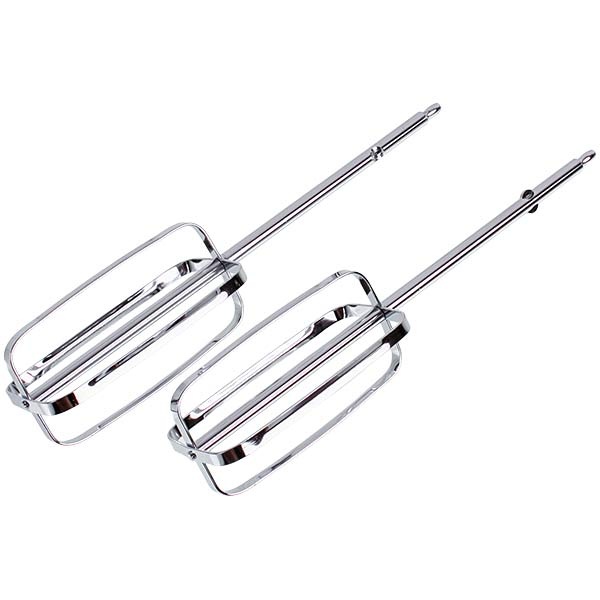
Gorenje Mixer Whisks 684901 (2pcs)
EBAY #customTable { box-shadow: none; position: relative; top: 15px; } #customTable tbody > tr > td { padding: 0; border: 0; } #customTable tbody > tr td.borderColorato { border-width: 50px 4px 4px 4px; border-style: solid; border-color: #F3F3F3; } #Principale { border: 0; width:100%; margin:0 auto; box-shadow: none; } #LogoAzienda { max-width:518px; margin:5px auto; } #Banners td { width:68%; text-align:center; } #Banners img { max-width:100%; height:230px; margin-bottom:10px; } #Banners .SupportoClienti { position:relative; } #Banners .SupportoClienti div { text-align: left; font-size: 20px; position: absolute; top: 8px; left: 24px; font-family:'Open Sans', sans-serif; } #Banners .SupportoClienti div p { margin:0 0 7px 0; } .borderColorato { border: solid #FF6E00; position:relative; } .borderColorato h4 { margin: 0; font-size: 27px; font-weight: bold; color: rgba(18, 18, 18, 0.75); font-family: 'Open sans', sans-serif; position: absolute; left: 6px; } #SchedaProdotto h4 { top: -39px; } #SchedaProdotto { border-width: 40px 4px 4px 4px; } #EtichettaCodice { line-height: 33px; font-family: "Open Sans", sans-serif; font-style: italic; font-weight: normal; color: #000000; background-color: transparent; text-decoration: none; font-variant: normal; font-size: 24px; vertical-align: 0; } #CodiceProdotto { line-height: 33px; font-family: "Open Sans", sans-serif; font-style: italic; font-weight: normal; color: #ff3a1c; background-color: transparent; text-decoration: none; font-variant: normal; font-size: 24px; vertical-align: 0; } #TitoloProdotto { line-height: 32px; font-family: "Open Sans", sans-serif; font-style: normal; font-weight: 700; color: #000; background-color: transparent; text-decoration: none; font-variant: normal; font-size: 23px; vertical-align: 0; letter-spacing: -1px; display: inline-block; margin-bottom: 3px; } #Pagamenti { border-width: 50px 4px 4px 4px; padding: 0 10px !important; } #Pagamenti h4 { top: -40px; } .Descrizione p, .Descrizione li { line-height: 26px; font-family: "Open Sans", sans-serif; font-style: normal; font-weight: normal; color: #000; background-color: transparent; text-decoration: none; font-variant: normal; font-size: 19px; vertical-align: 0; margin-top: 6px; margin-bottom: 10px; } .Descrizione li { font-size: 16px; line-height: 19px; margin: 6px 0; } .Descrizione p + .TitleParagrafo { margin-top:20px; font-weight:bold; } .Descrizione .TitleParagrafo { text-trasform:uppercase; font-size:20px; } .Descrizione .SubTitleParagrafo { text-trasform:uppercase; font-size:18px; font-weight:bold; } .BannerFooter { width: 100%; margin: 0 auto; text-align:center; } .BannerFooter img { margin:0 auto; max-width:60%; } #Footer .Testo p { font-family: "Arial", sans-serif; text-align:center; color:#000; } #InfoAzienda { width:535px; margin:0 auto; } #InfoAzienda .Riga { display:block; overflow:hidden; margin: 3px 0; } #InfoAzienda .Etichetta { text-align:left; float:left; width:155px; } #InfoAzienda .Valore { float:left; color:#ff270e; font-weight:bold; } Description Gorenje Mixer Whisks 684901. There are genuine Gorenje whisks. Pack of 2. Compatible Brand : Gorenje Manufacturer : Gorenje Brands for customs : Gorenje Equipment : Kit Appointment : For the mixer Use : For whipping Manufacturer for customs : Gorenje Models, Types, Codes Suits to types: LW-2012G1, LW-2012G4 Suits to models: M350LBW, M350MB, M450B, M450W Suits to codes: 663550, 663551, 731717, 736857 If you can't find your model in our Store list - write us an email letter with full Model Number, Type or Ref of item You are interesting in we offer You best service and price! Our online store sells spare parts and accessories for small and large household appliances for such brands like Electrolux, Braun, Zanussi, Samsung, LG, Philips, Gorenje, Thomas, Miele, Whirlpool, Ariston, Indesit and many other famous brands of household appliances! We have over 15,000 items on stock that can be sold both retail and wholesale. We can offer best service to any country of the world! If You need to know something more than shown in my store just ask!!! Looking for a long time cooperation! Our online store sells spare parts and accessories for small and large household appliances of such brands as Electrolux, Braun, Zanussi, Samsung, LG, Philips, Gorenje, Thomas, Miele, Whirlpool, Ariston, Indesit and many other well-known brands of household appliances and we have more than 40,000 items in stock, which we are ready to send at any time. --> Please always leave positive feedback ! If you have any questions or comments, we can always resolve them. -->
Brand: Gorenje
Category: Home & Garden > Kitchen & Dining > Kitchen Appliance Accessories > Food Processor Accessories > Double Beater Sets